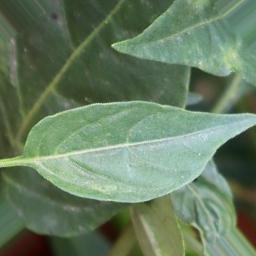
Label: healthy